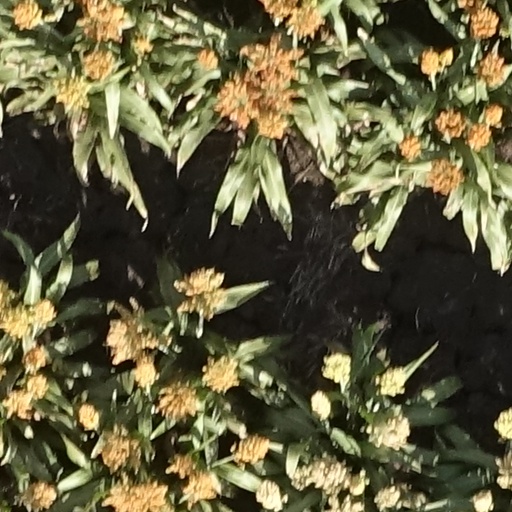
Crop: sorghum